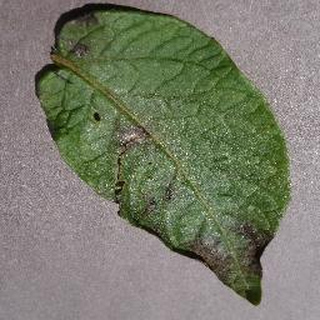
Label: potato_late_blight